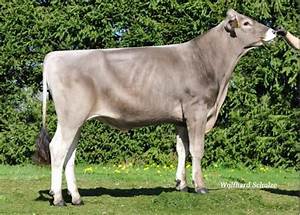
Label: mucca